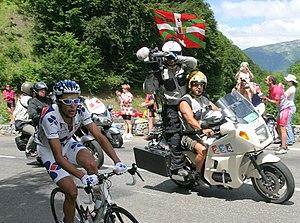
Photo de Rémy Di Grégorio dans le Tourmalet, 14 juillet 2008